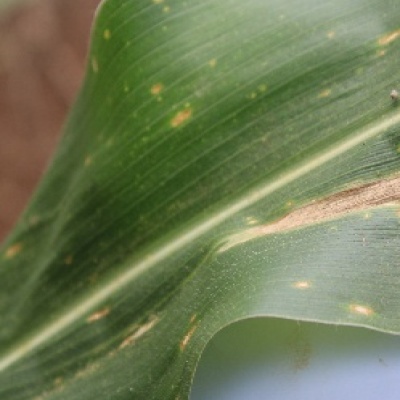
Label: Corn_(Maize)___Leaf_Spot